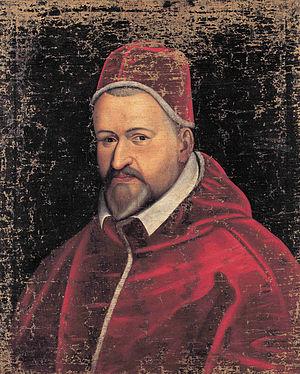
Hasekura Tsunenaga, également appelé Don Felipe Francisco Hasekura après sa conversion au christianisme, est né en 1571 et meurt en 1622. Samouraï japonais, vassal du daimyō de Sendai, Date Masamune, il dirigea une ambassade vers la Nouvelle-Espagne puis l'Europe entre 1613 et 1620. Il fut le tout premier officiel japonais envoyé aux Amériques, et lorsqu'il se rendit en France, permit le premier contact direct connu entre Français et Japonais à Saint-Tropez.